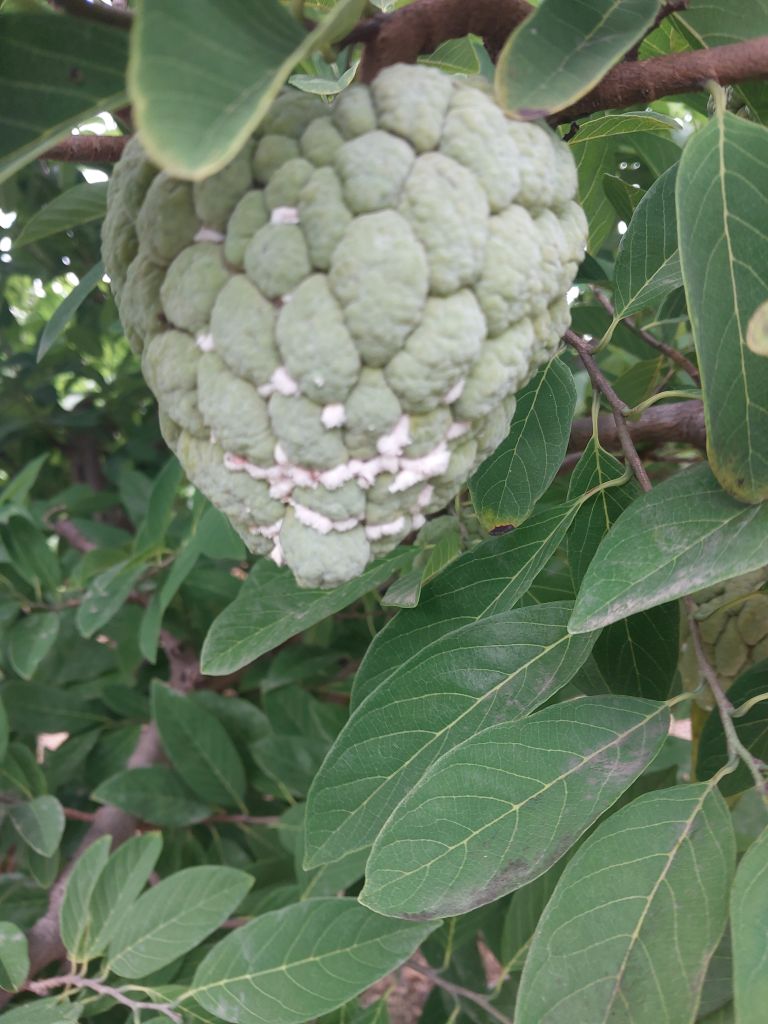
Disease label: Mealy Bug